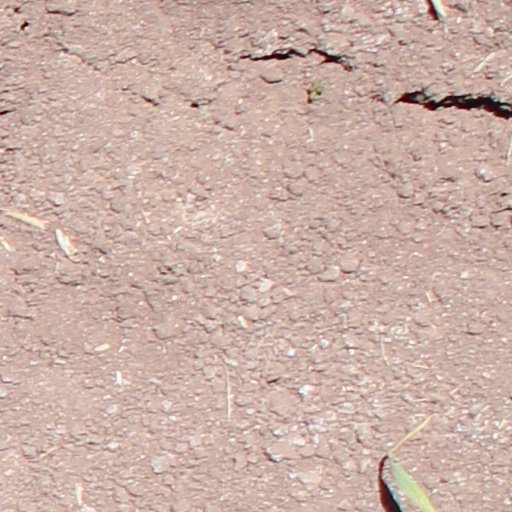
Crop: wheat